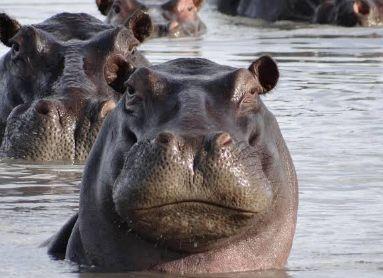
Wanyama pori aina ya nyumbu wakiwa katikati ya mto wenye maji ya kina kirefu, wakijaribu kuvuka na kwenda ng'ambo ya pili ili kujitafutia marisho ya majani mabichi.